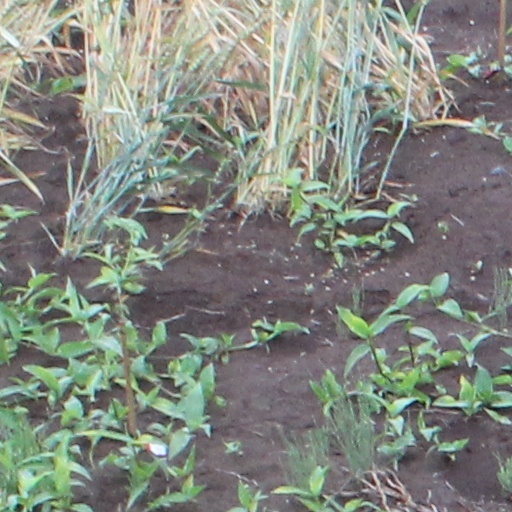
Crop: wheat